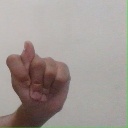
अक्षर: ट